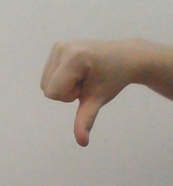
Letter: waw